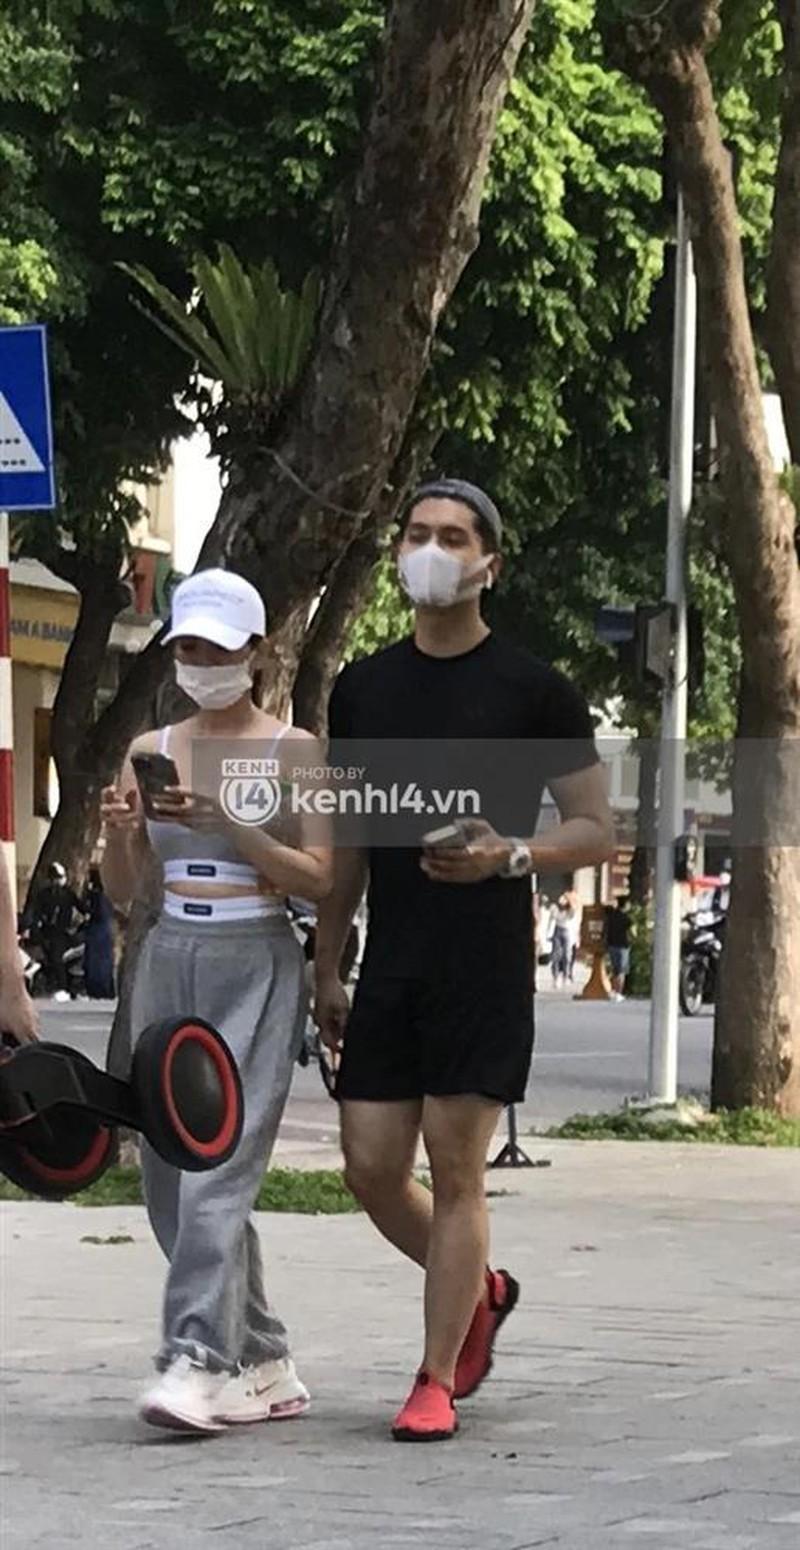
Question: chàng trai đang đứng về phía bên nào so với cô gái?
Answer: chàng trai đang đứng phía bên trái cô gái